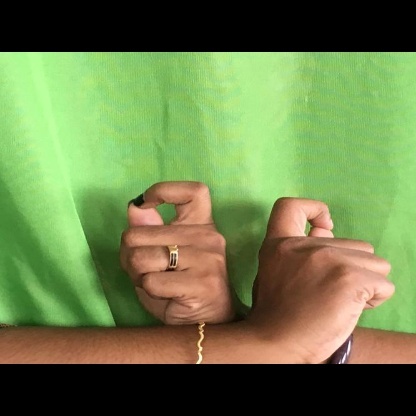
Mudra: Berunda